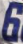
Number: 6